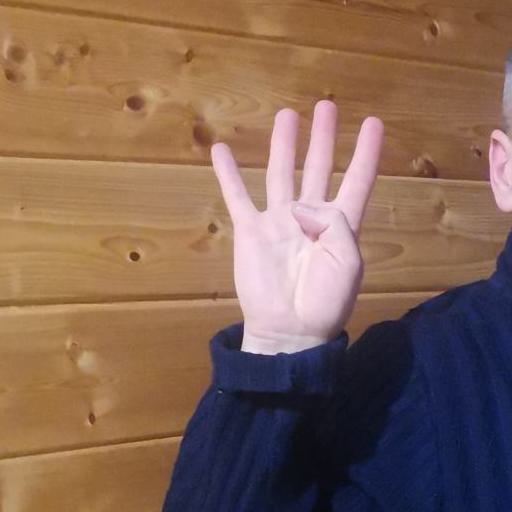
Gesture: four